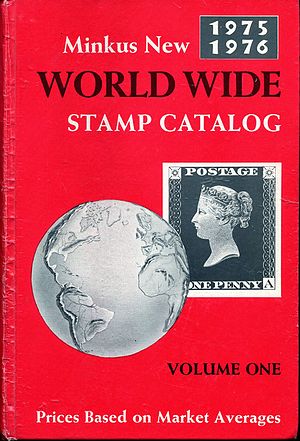
Frimærkekatalog
Et britisk frimærkekatalog
Et frimærkekatalog er et katalog over frimærketyper med beskrivelser og priser. Frimærkekataloger er et grundliggende værktøj for filatelister og frimærkesamlere og indgår i filatelistisk literatur.